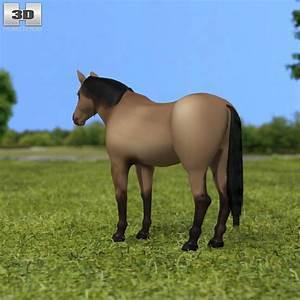
horse